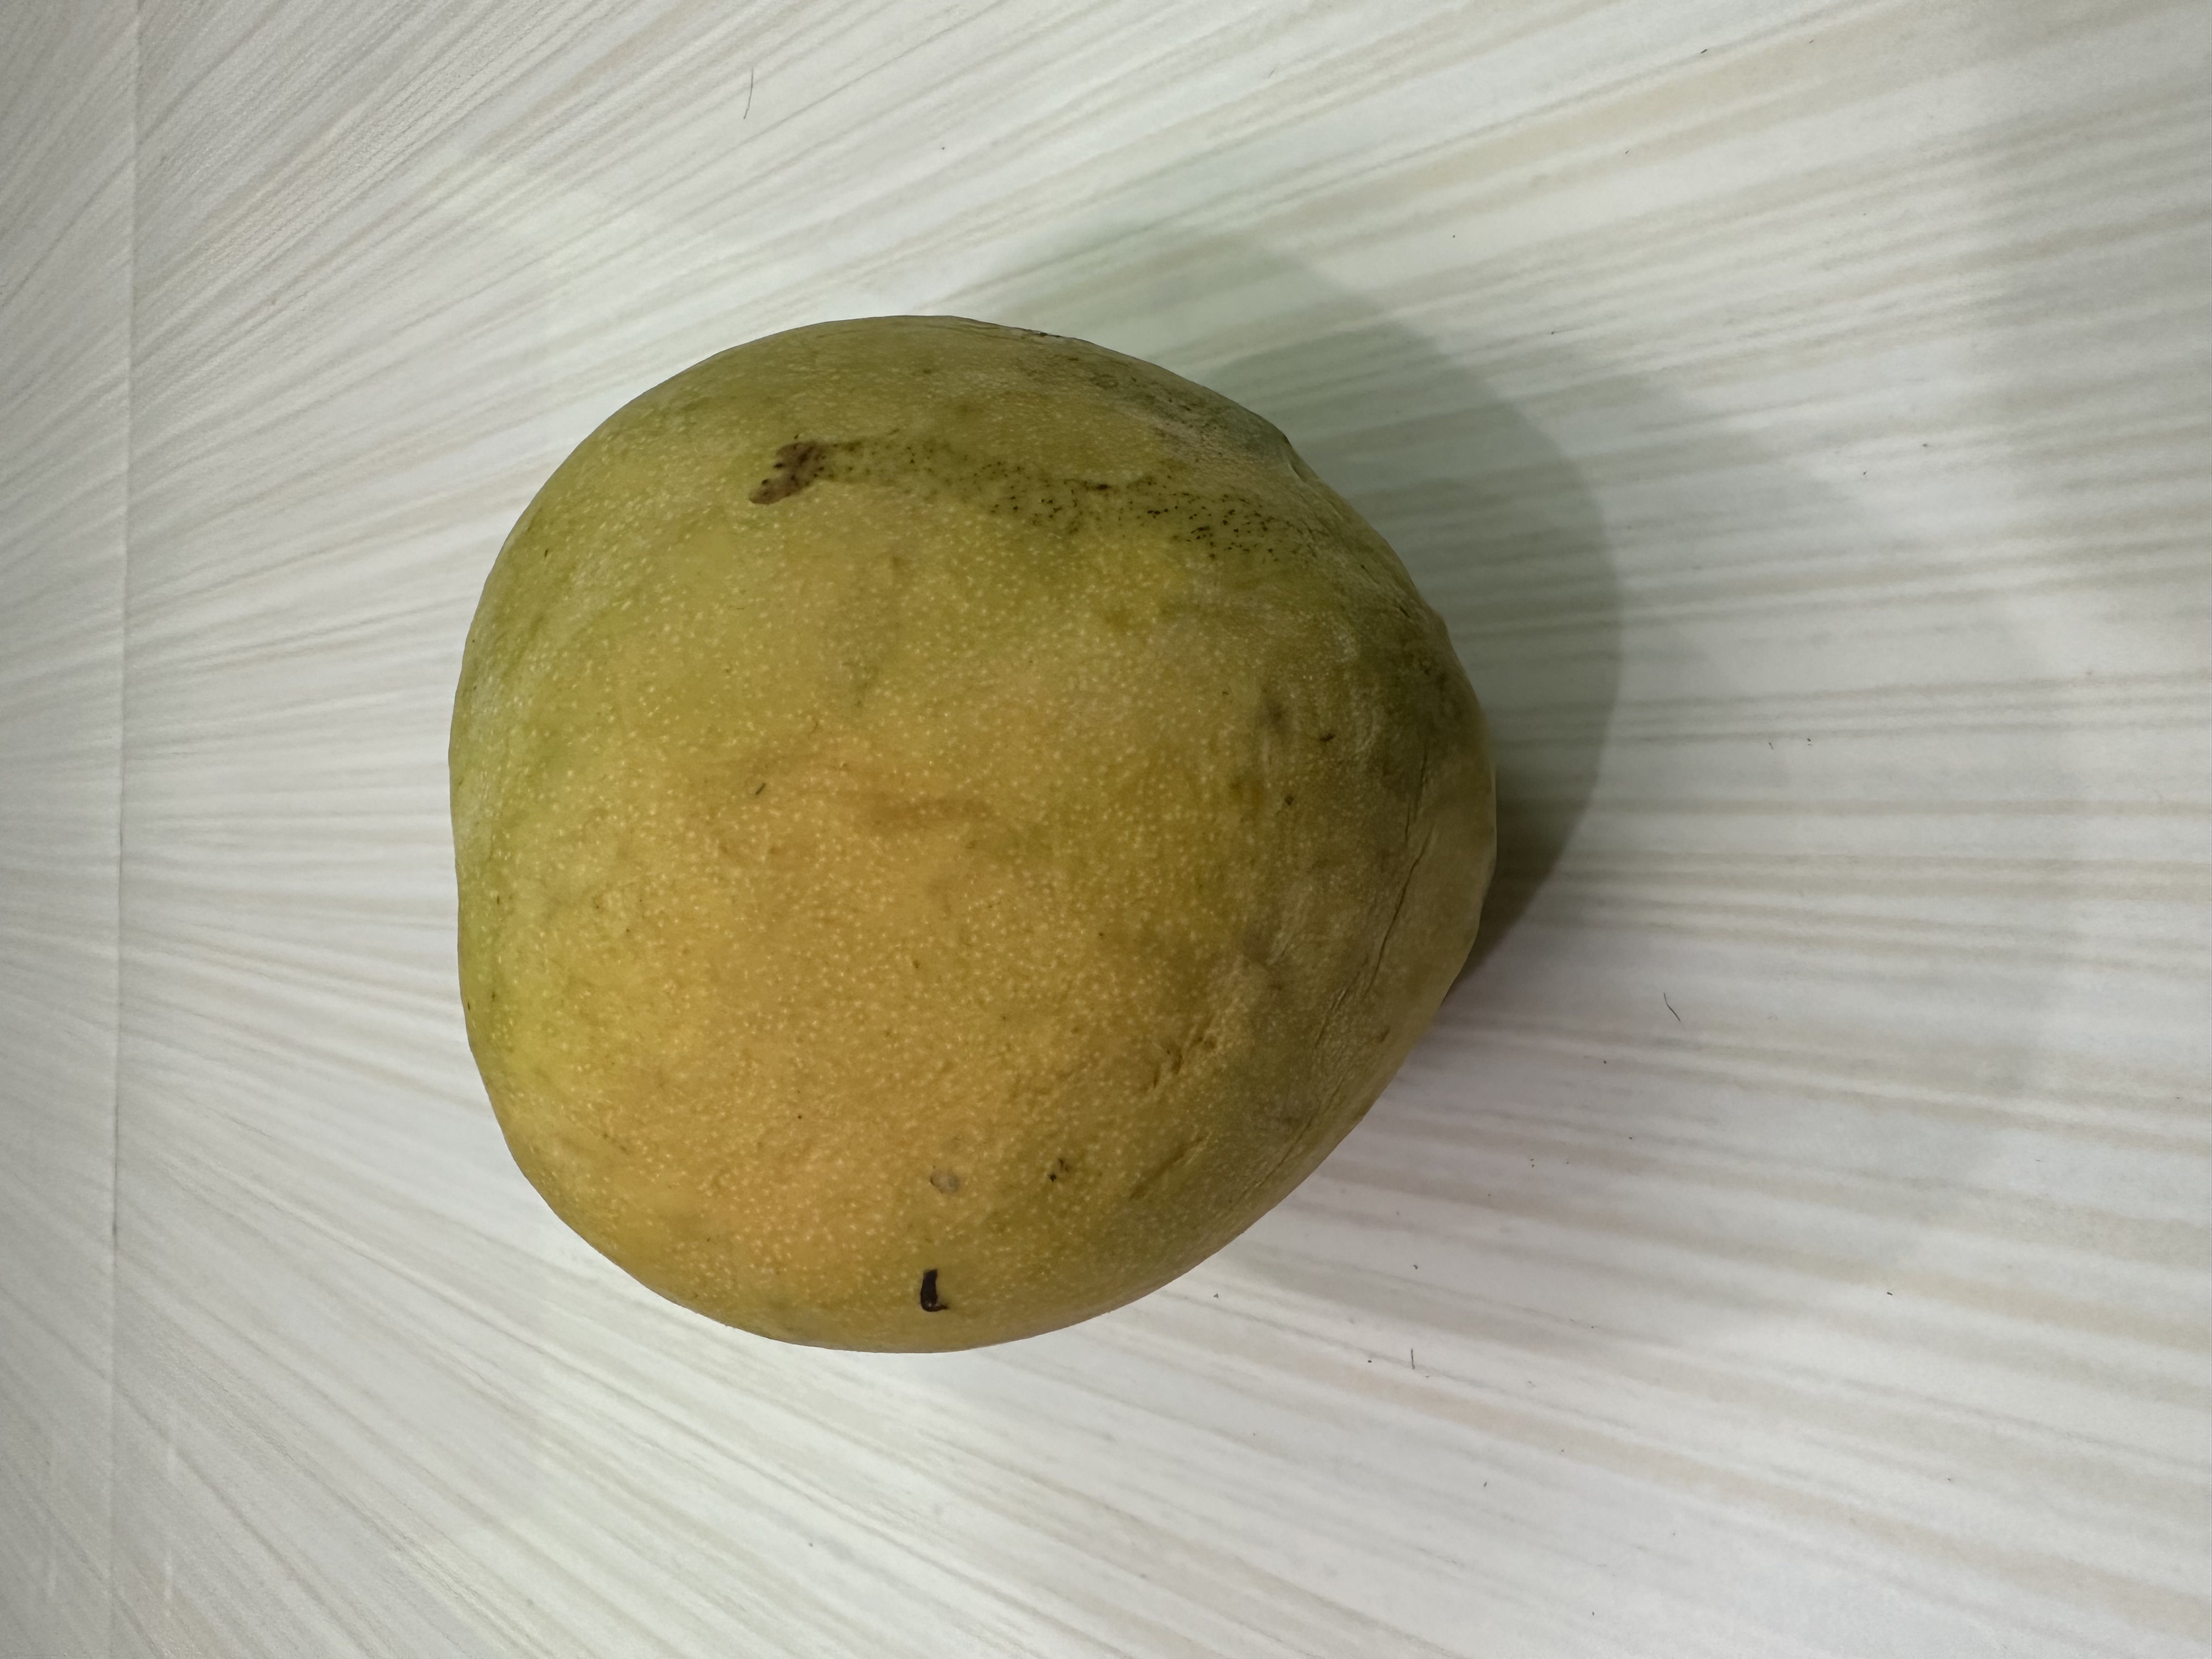
Mango variety: Bari-4